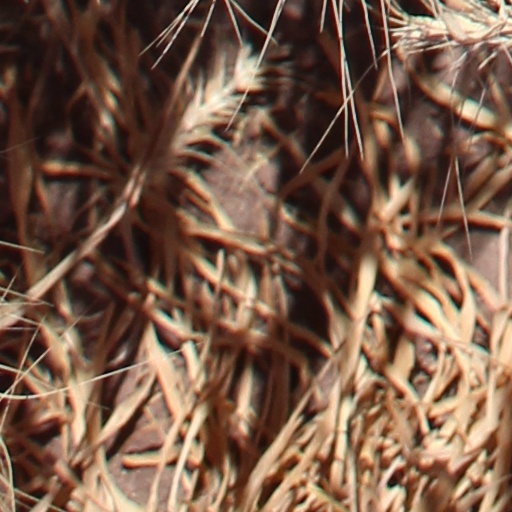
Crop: wheat